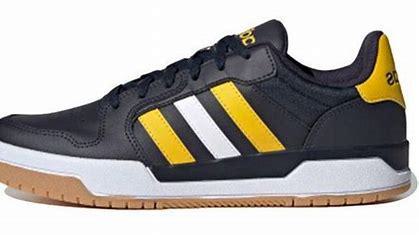
Brand: adidas
Model: neo Adidas NEO Entrap